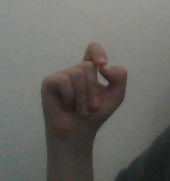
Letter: fa